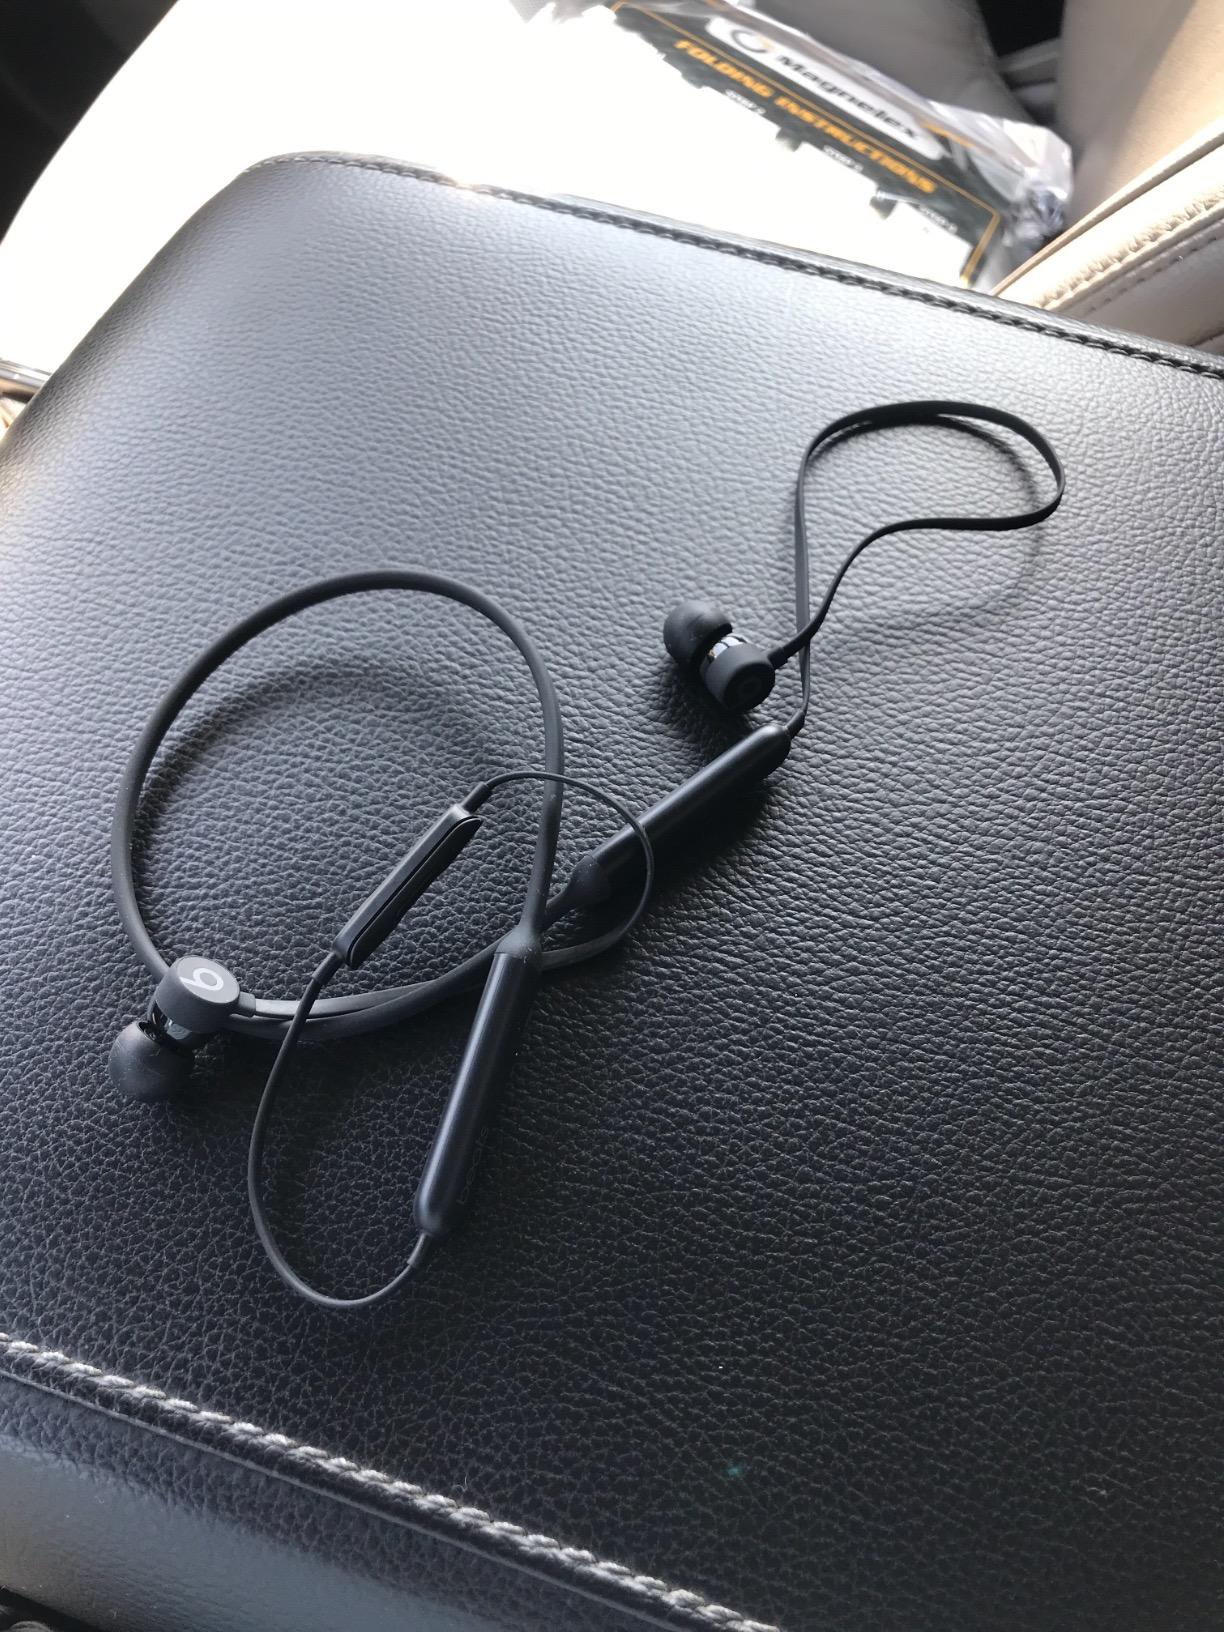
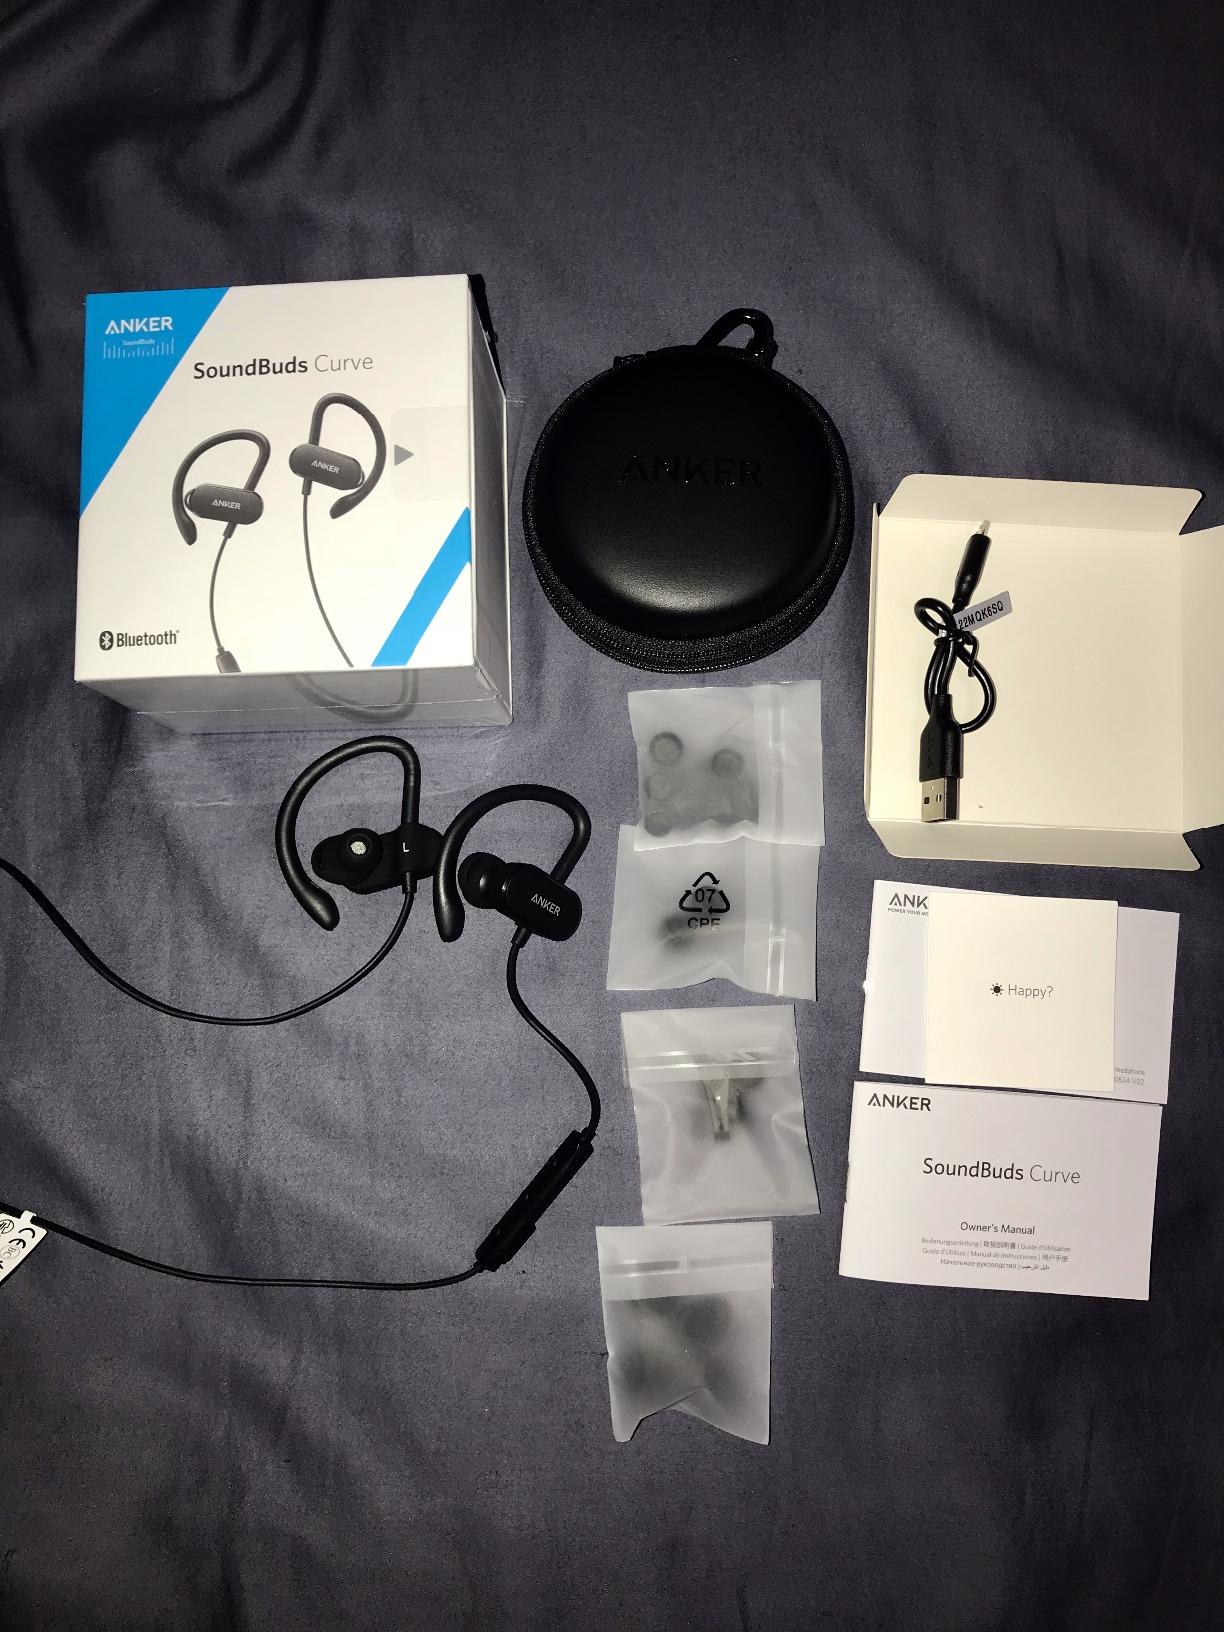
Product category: headphones
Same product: no